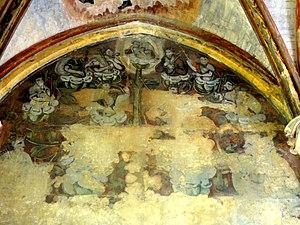
Chapelle de la Charité, peintures murales côté est.
L'église Notre-Dame est une église catholique paroissiale située à Vetheuil, dans le Val-d'Oise. Par son ampleur, son plan à double collatéraux et son mobilier particulièrement riche et varié, elle se démarque des églises villageoises du Vexin français, car Vétheuil est au Moyen Âge un bourg d'une certaine importance. Par son architecture, et notamment son abside de style gothique primitif et ses deux portails de la Renaissance, l'église Notre-Dame occupe une place particulière parmi l'architecture religieuse de la religion. Sa valeur patrimoniale est reconnue assez tôt, et elle est classée monument historique par liste de 1840. Les origines de la paroisse et de l'église ne sont pas connues, mais on connaît une première mention de la fin du XIᵉ siècle, et des vestiges d'un clocher roman de la première moitié du XIIᵉ siècle subsistent encore à l'intérieur du clocher actuel. Vers la fin du XIIᵉ siècle, la construction d'un nouveau chœur est lancée, et celui-ci est terminé au tout début du XIIIᵉ siècle. Le clocher est rebâti dans le style gothique au cours de ce même siècle. Il est impossible de se prononcer sur la nef de cette époque.